Emanuele Birarelli

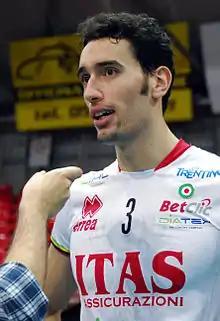

Emanuele Birarelli (born 8 February 1981) is an Italian volleyball player, a member of Italy men's national volleyball team and Italian club Sir Safety Perugia, silver medalist of 2016 Summer Olympics, bronze medalist of 2012 Summer Olympics and participant of the Olympic Games 2008 Summer Olympics, World League (2013, 2014) and silver medalist of European Championship (2011, 2013).